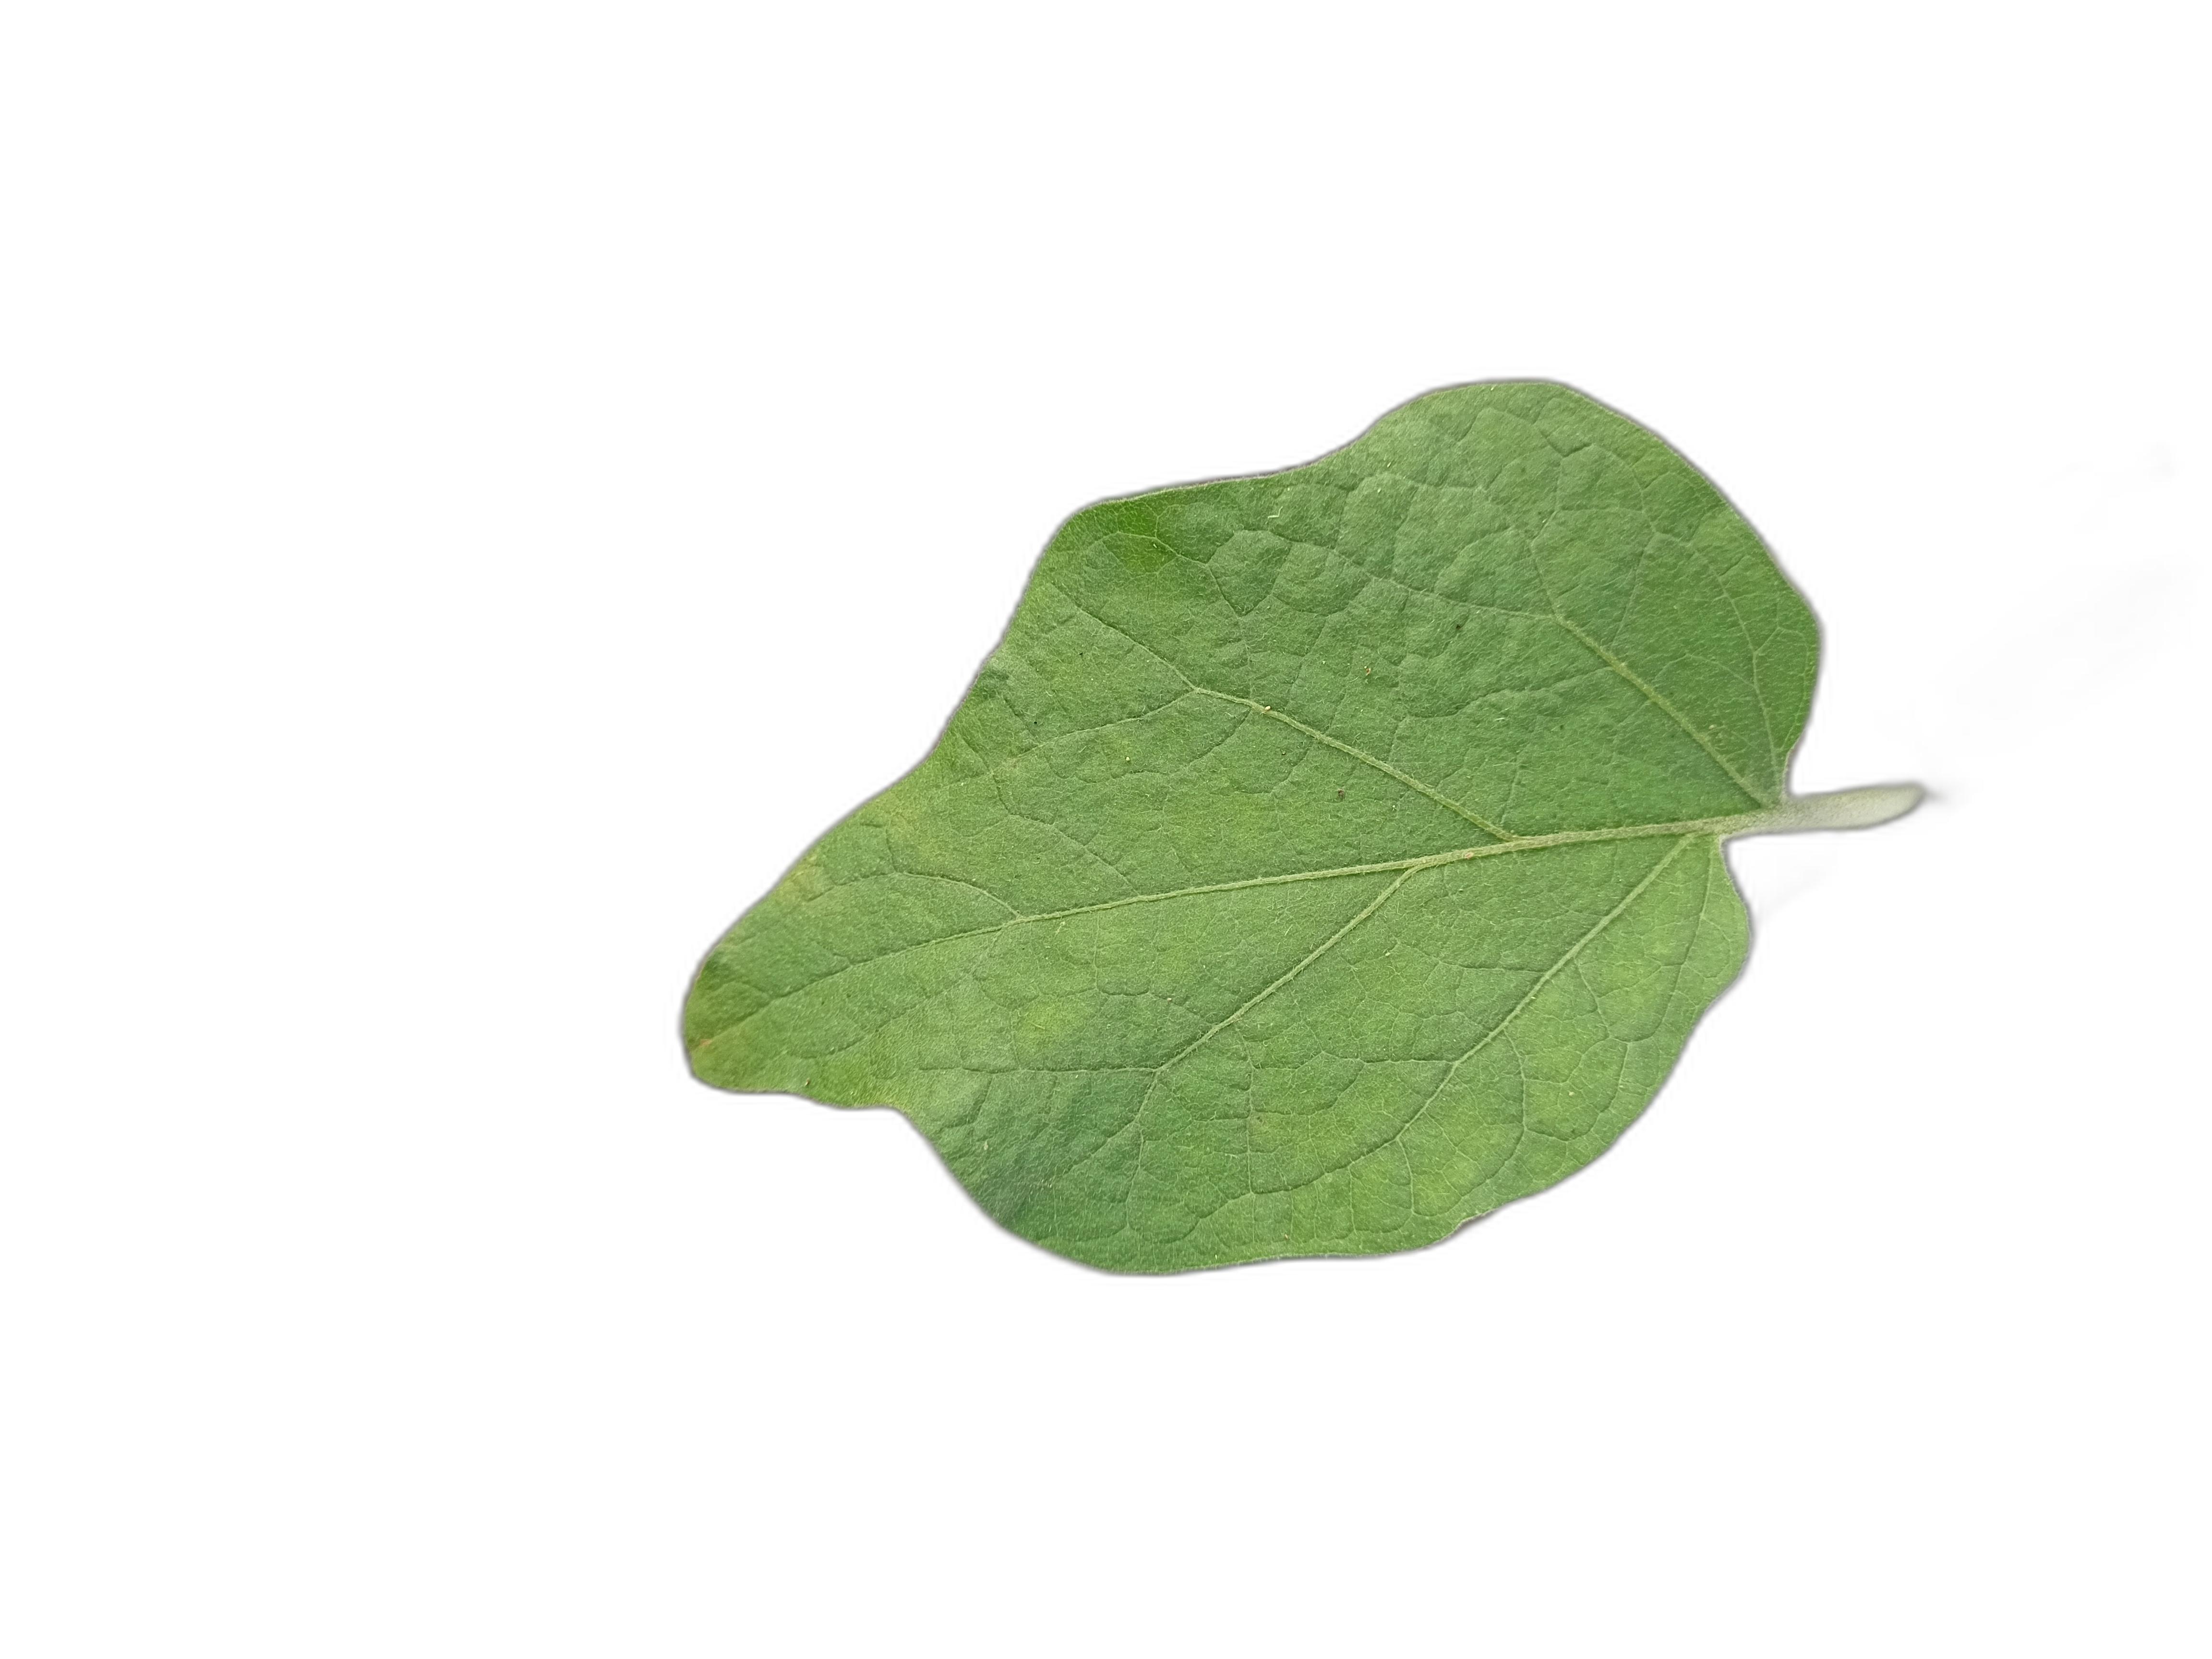
Label: Healthy Leaf